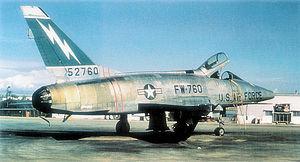
La base d'Étain-Rouvres « lieutenant Étienne Mantoux » est une base militaire de l'Armée de terre française située près de la ville d’Étain dans le département de la Meuse.
Le 49th Fighter Wing, est une unité de chasse de l'Air Combat Command de l'United States Air Force basée à Holloman Air Force Base dans le Nouveau-Mexique.